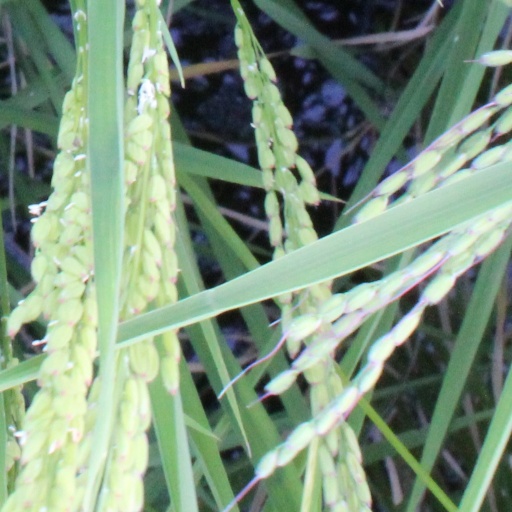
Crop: rice